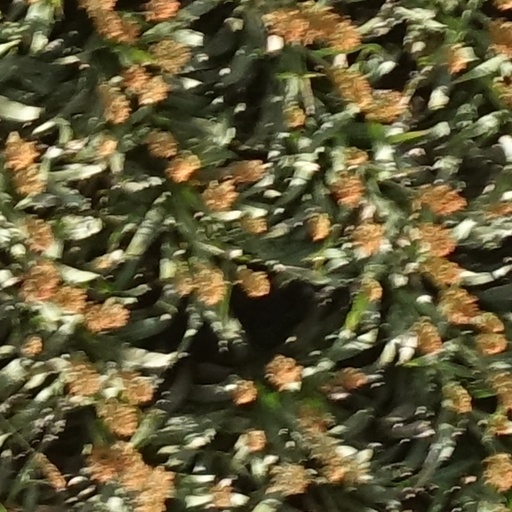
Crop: sorghum